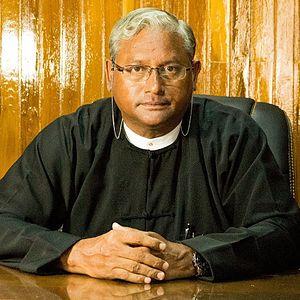
Ko Ni, souvent désigné comme U Ko Ni, né le 11 février 1953 à Katha et mort assassiné le 29 janvier 2017 à Rangoun, est un avocat et un constitutionnaliste birman.